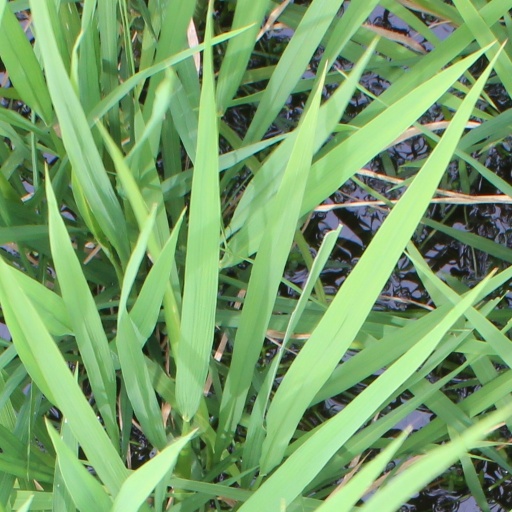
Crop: rice